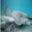
Label: ray